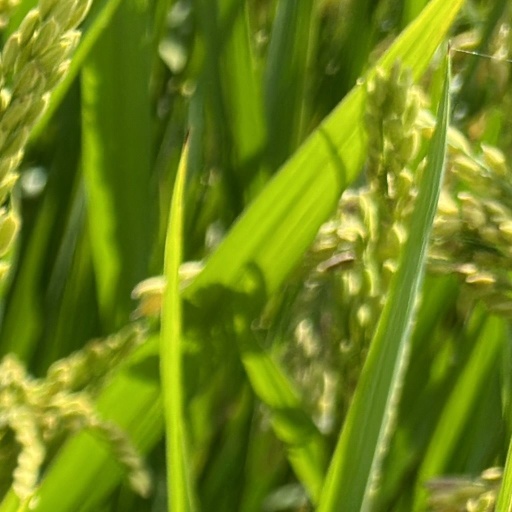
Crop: rice